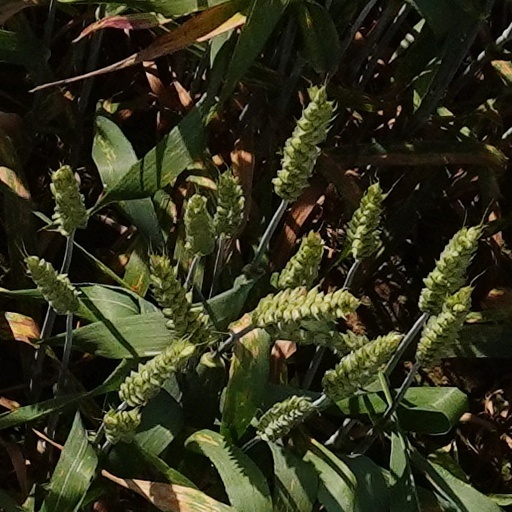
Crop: wheat